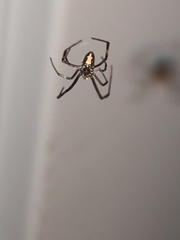
Species: Lactrodectus_hesperus